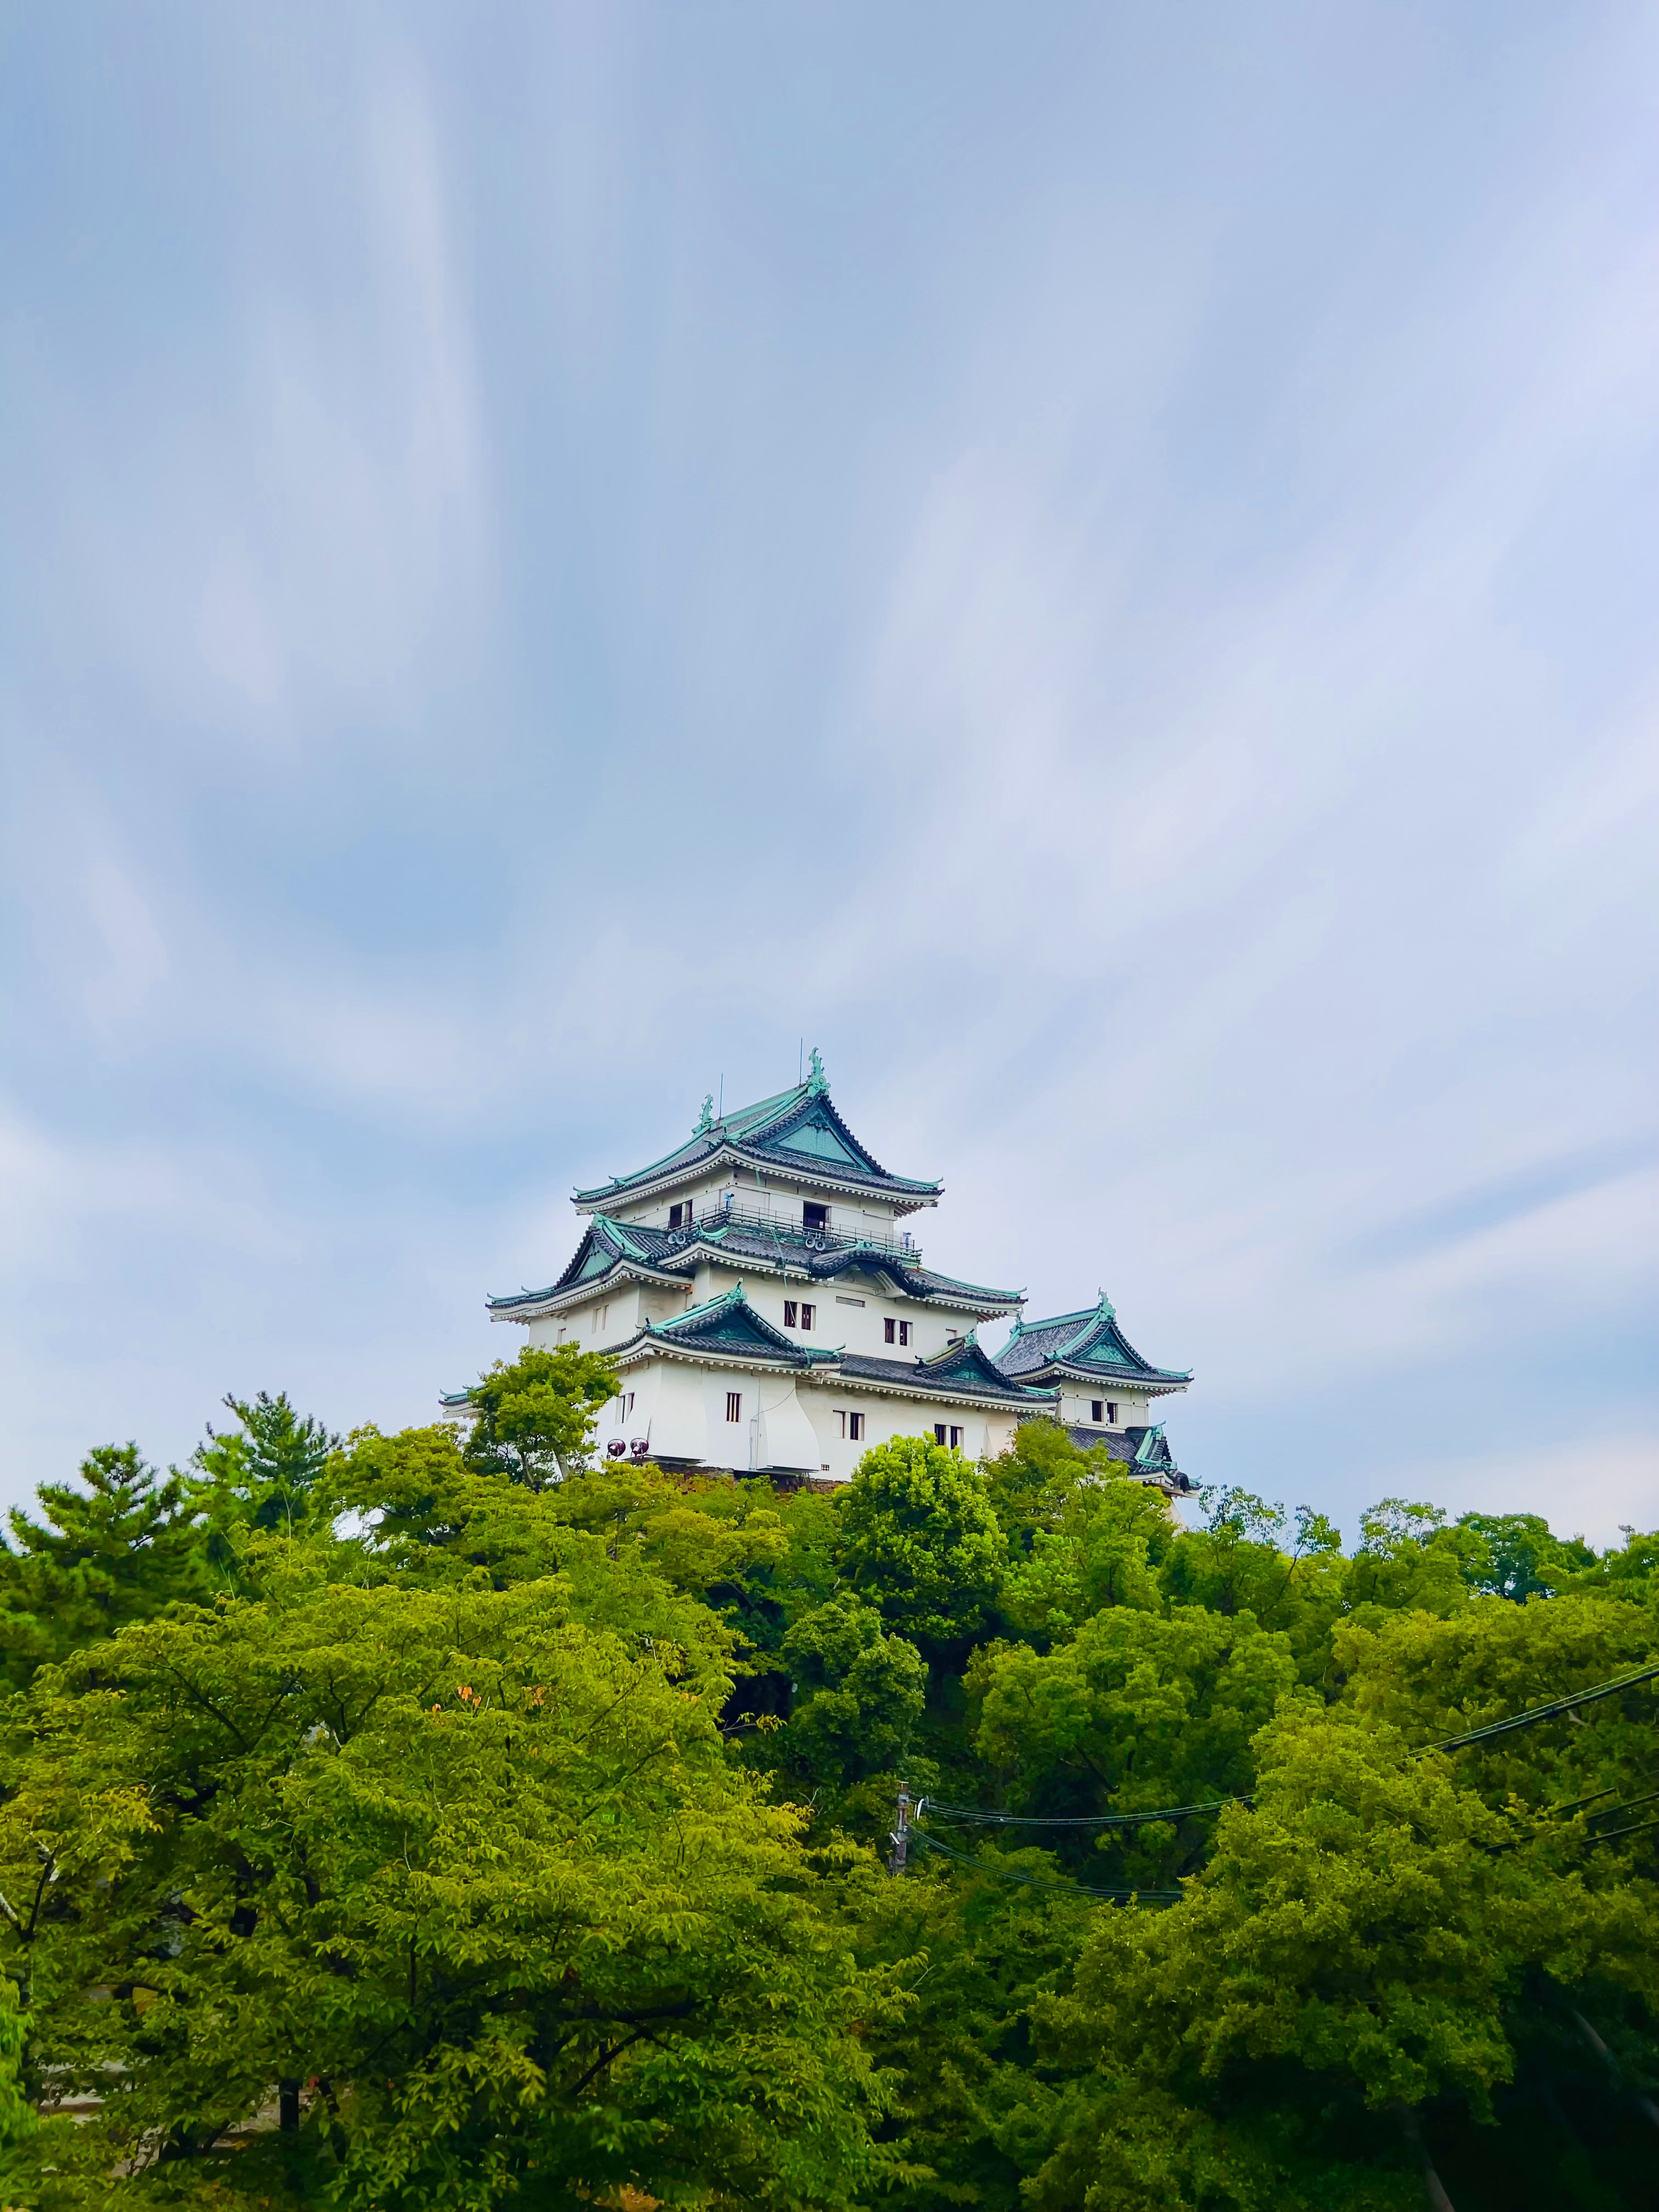
natural, cloud, sky, natural landscape, tree, chinese architecture, grass, cumulus, landscape, plant, hill, grassland, building, pagoda, roof, facade, hill station, temple, japanese architecture, city, place of worship, leisure, travel, historic site, garden, finial, tourist attraction, house, tropics